Phil Murphy

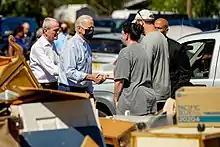
Murphy with President Joe Biden in September 2021

In May 2016 Murphy announced his candidacy for the Democratic nomination in the 2017 New Jersey gubernatorial election. He became the race's first announced candidate. He said of his rationale, "I am running for governor because New Jersey desperately needs adult leadership that puts our people first."